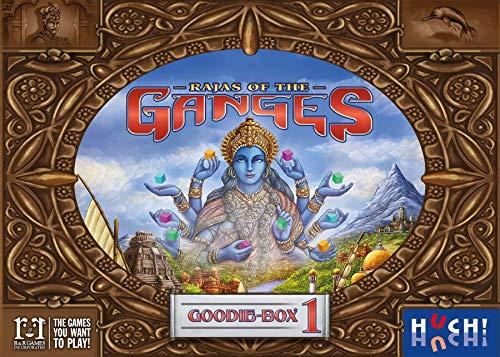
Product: Rajas of The Ganges Goodie Box
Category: Toys & Games | Games & Accessories | Board Games
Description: Comes in a beautiful magnetic box.
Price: Currently unavailable.
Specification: ProductDimensions:10x8x3inches|ItemWeight:3pounds|ShippingWeight:3pounds|ASIN:B00TXN6DNS|Itemmodelnumber:449|Manufacturerrecommendedage:12yearsandup